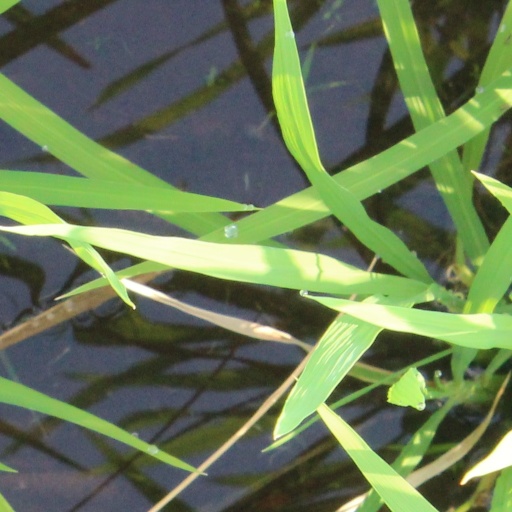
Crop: rice